Heather Hallett, Baroness Hallett

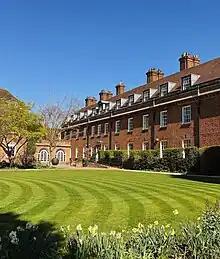

Hallett was called to the Bar by the Inner Temple in 1972, specialising in criminal law. She successfully defended a stepfather wrongly accused of murder in an early "cot death" related trial. She was appointed Queen's Counsel in 1989 and a Bencher of Inner Temple in 1993. She was the first woman to chair the Bar Council, in 1998, having been vice-chair in 1997, and became Treasurer of the Inner Temple in 2011.